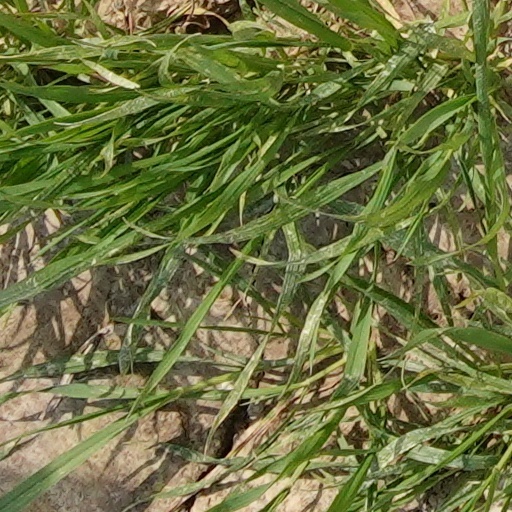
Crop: wheat